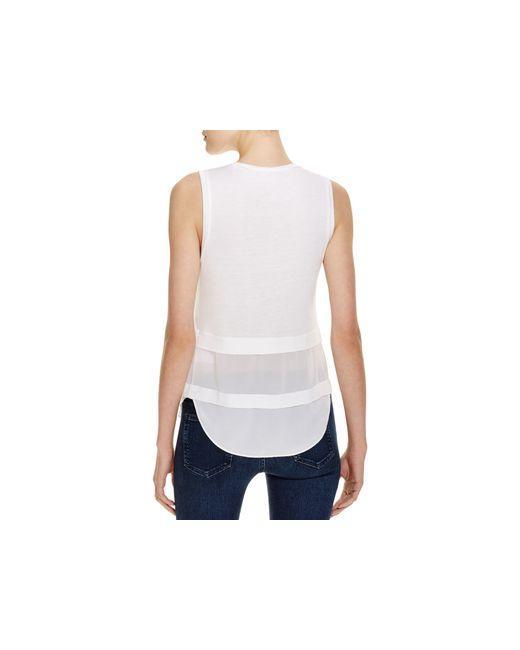
Weißes ärmelloses Top Tanne junge Mädchen